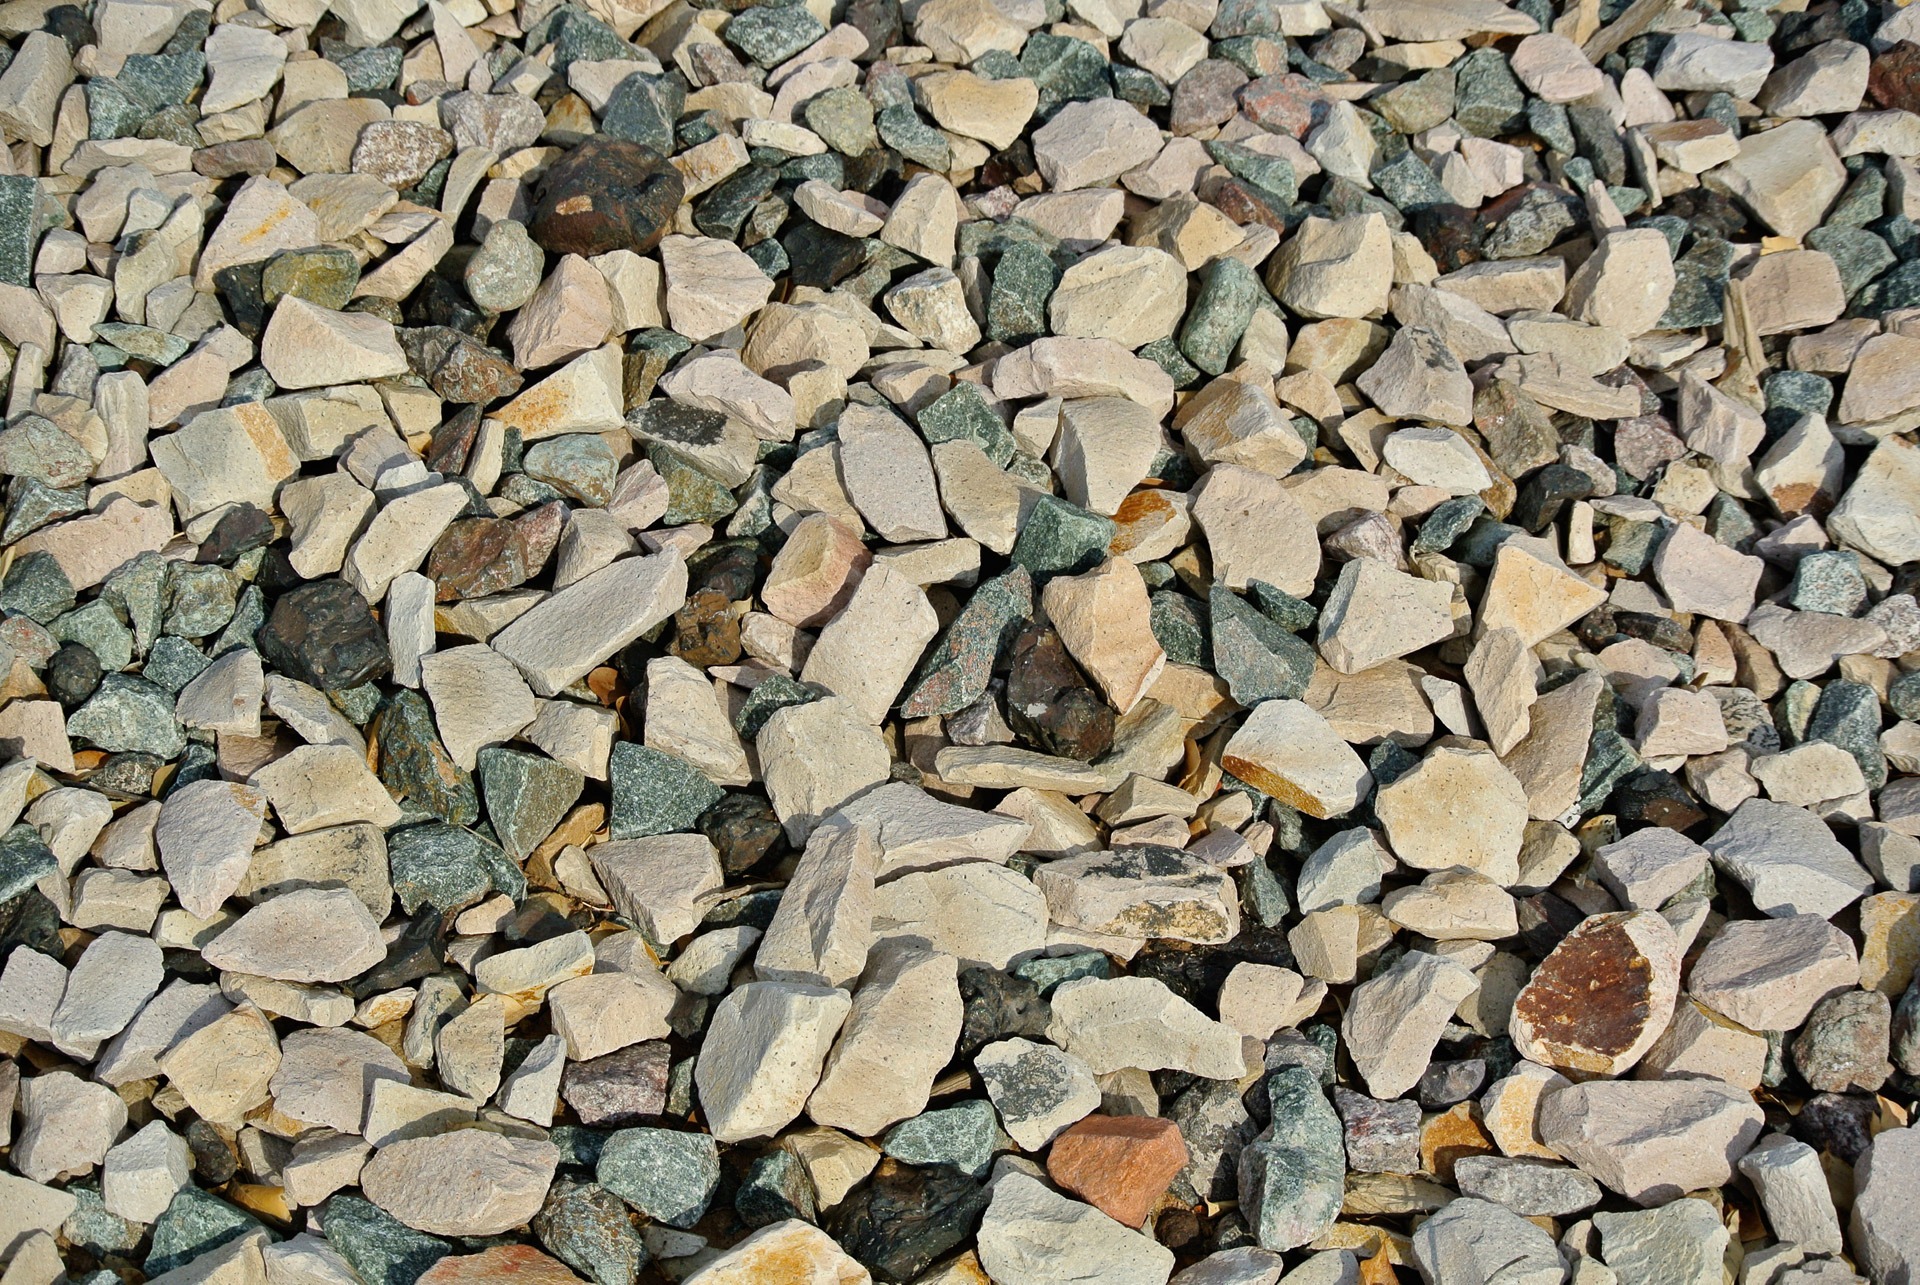
landscape, nature, rock, wood, ground, texture, leaf, floor, trunk, wall, pattern, pebble, soil, stone wall, material, rubble, background, design, gravel, pebbles, flooring, road surface